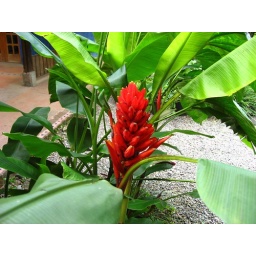
Brilliant red and green ornamental banana seen in Biesanz tropical garden, Costa Rica